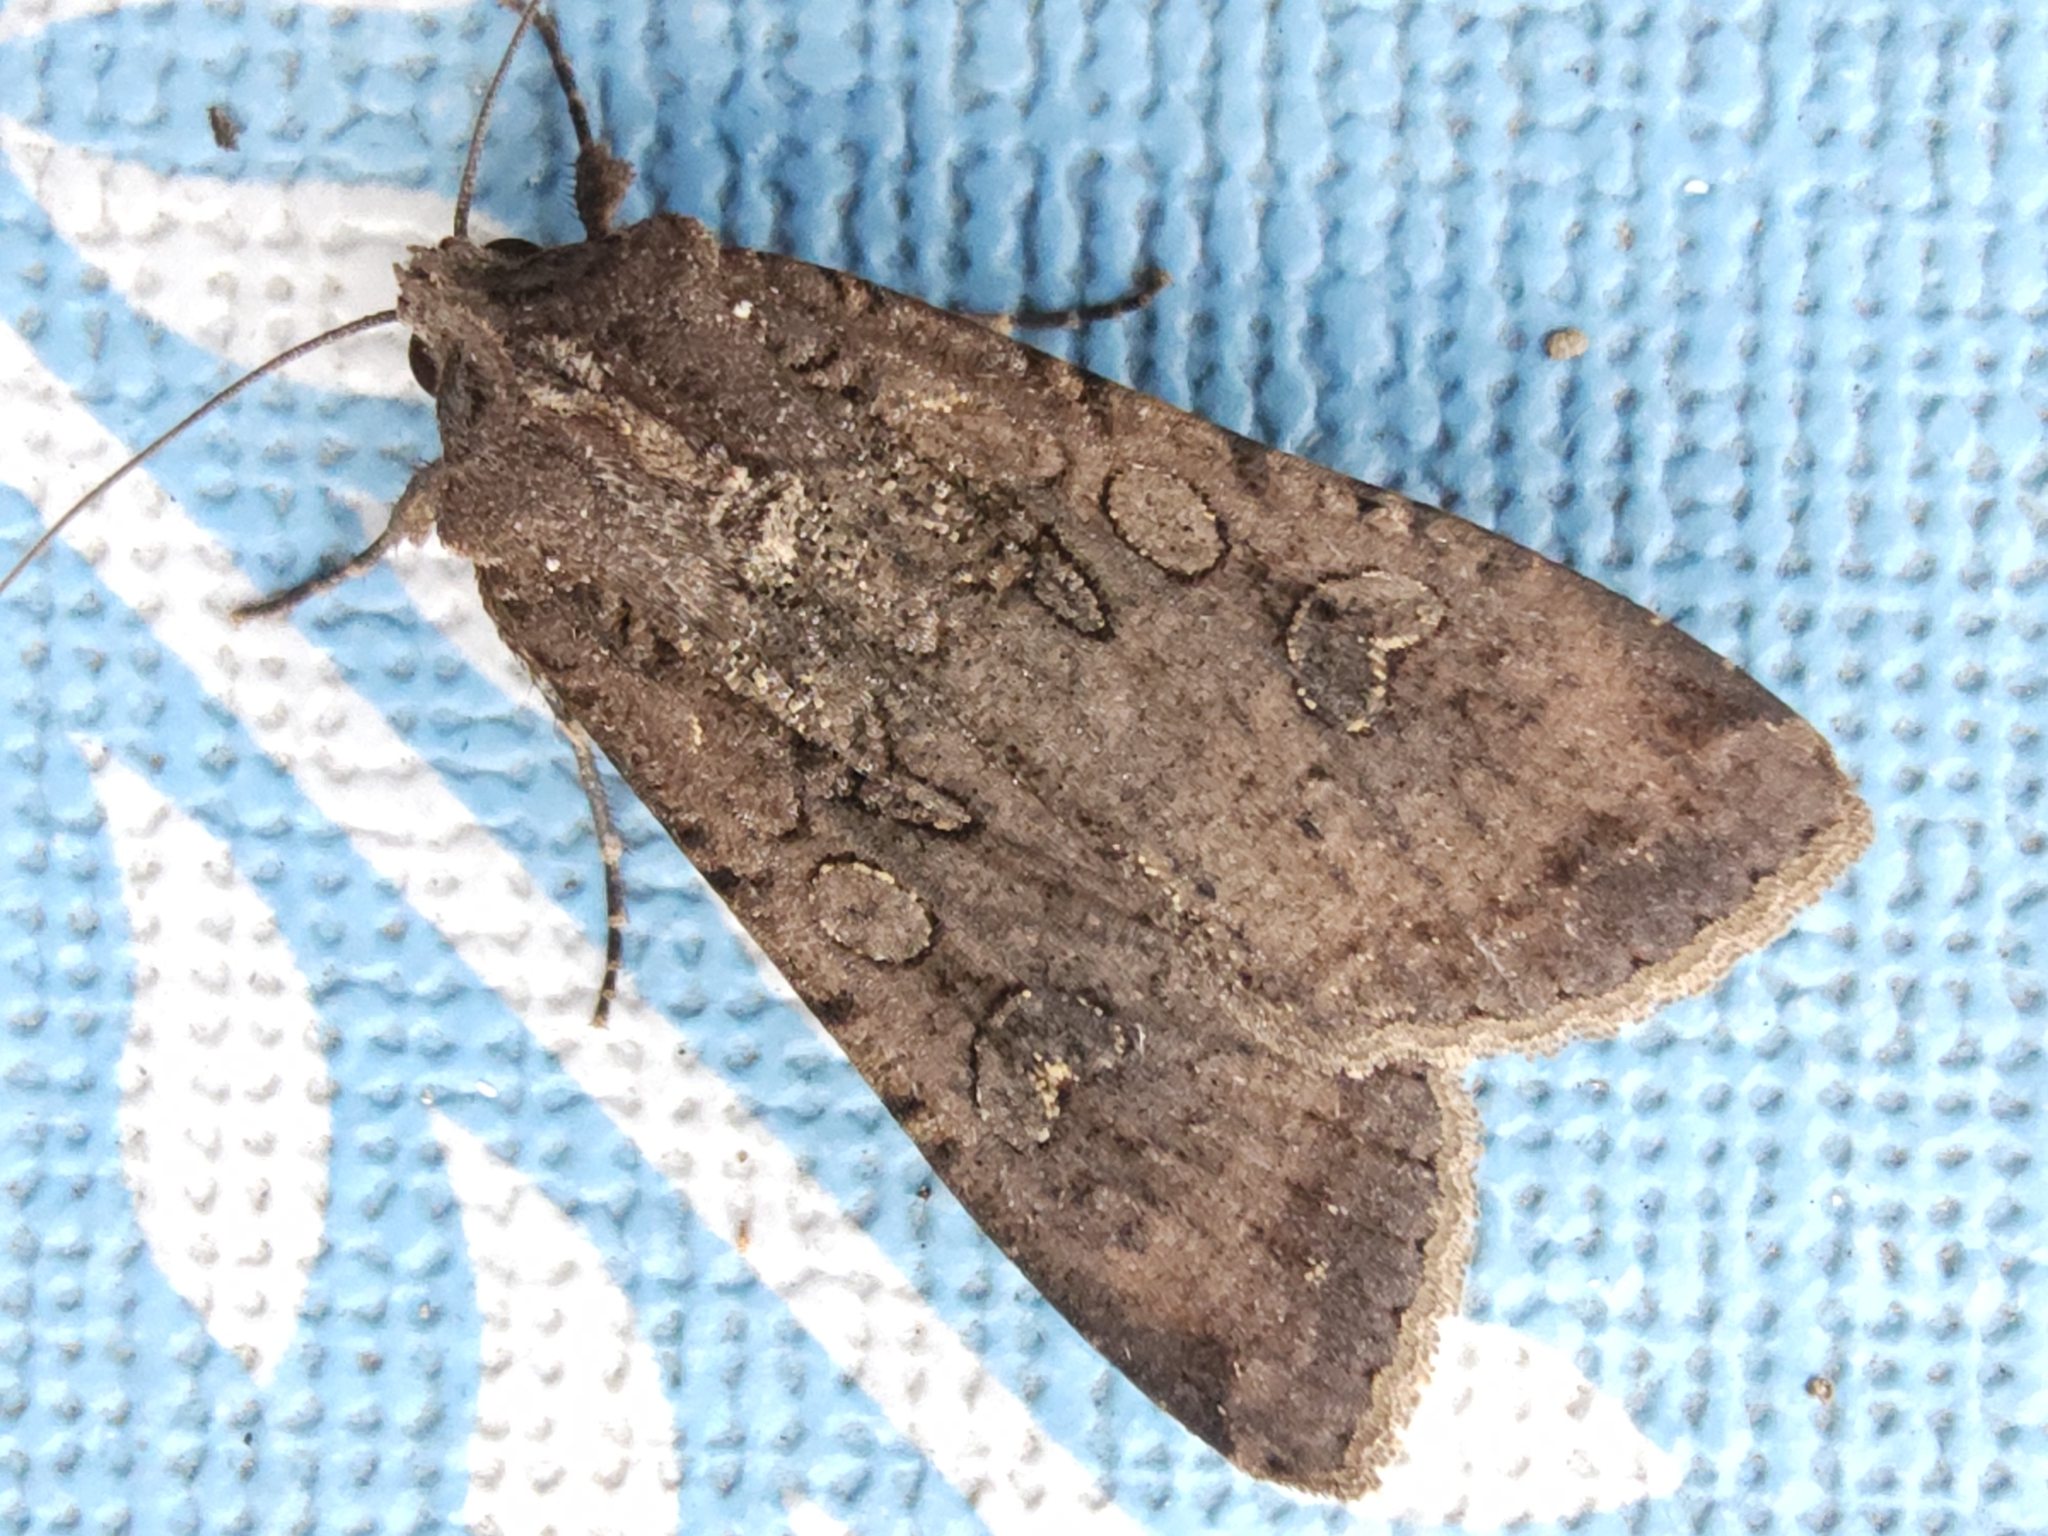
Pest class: cutworms